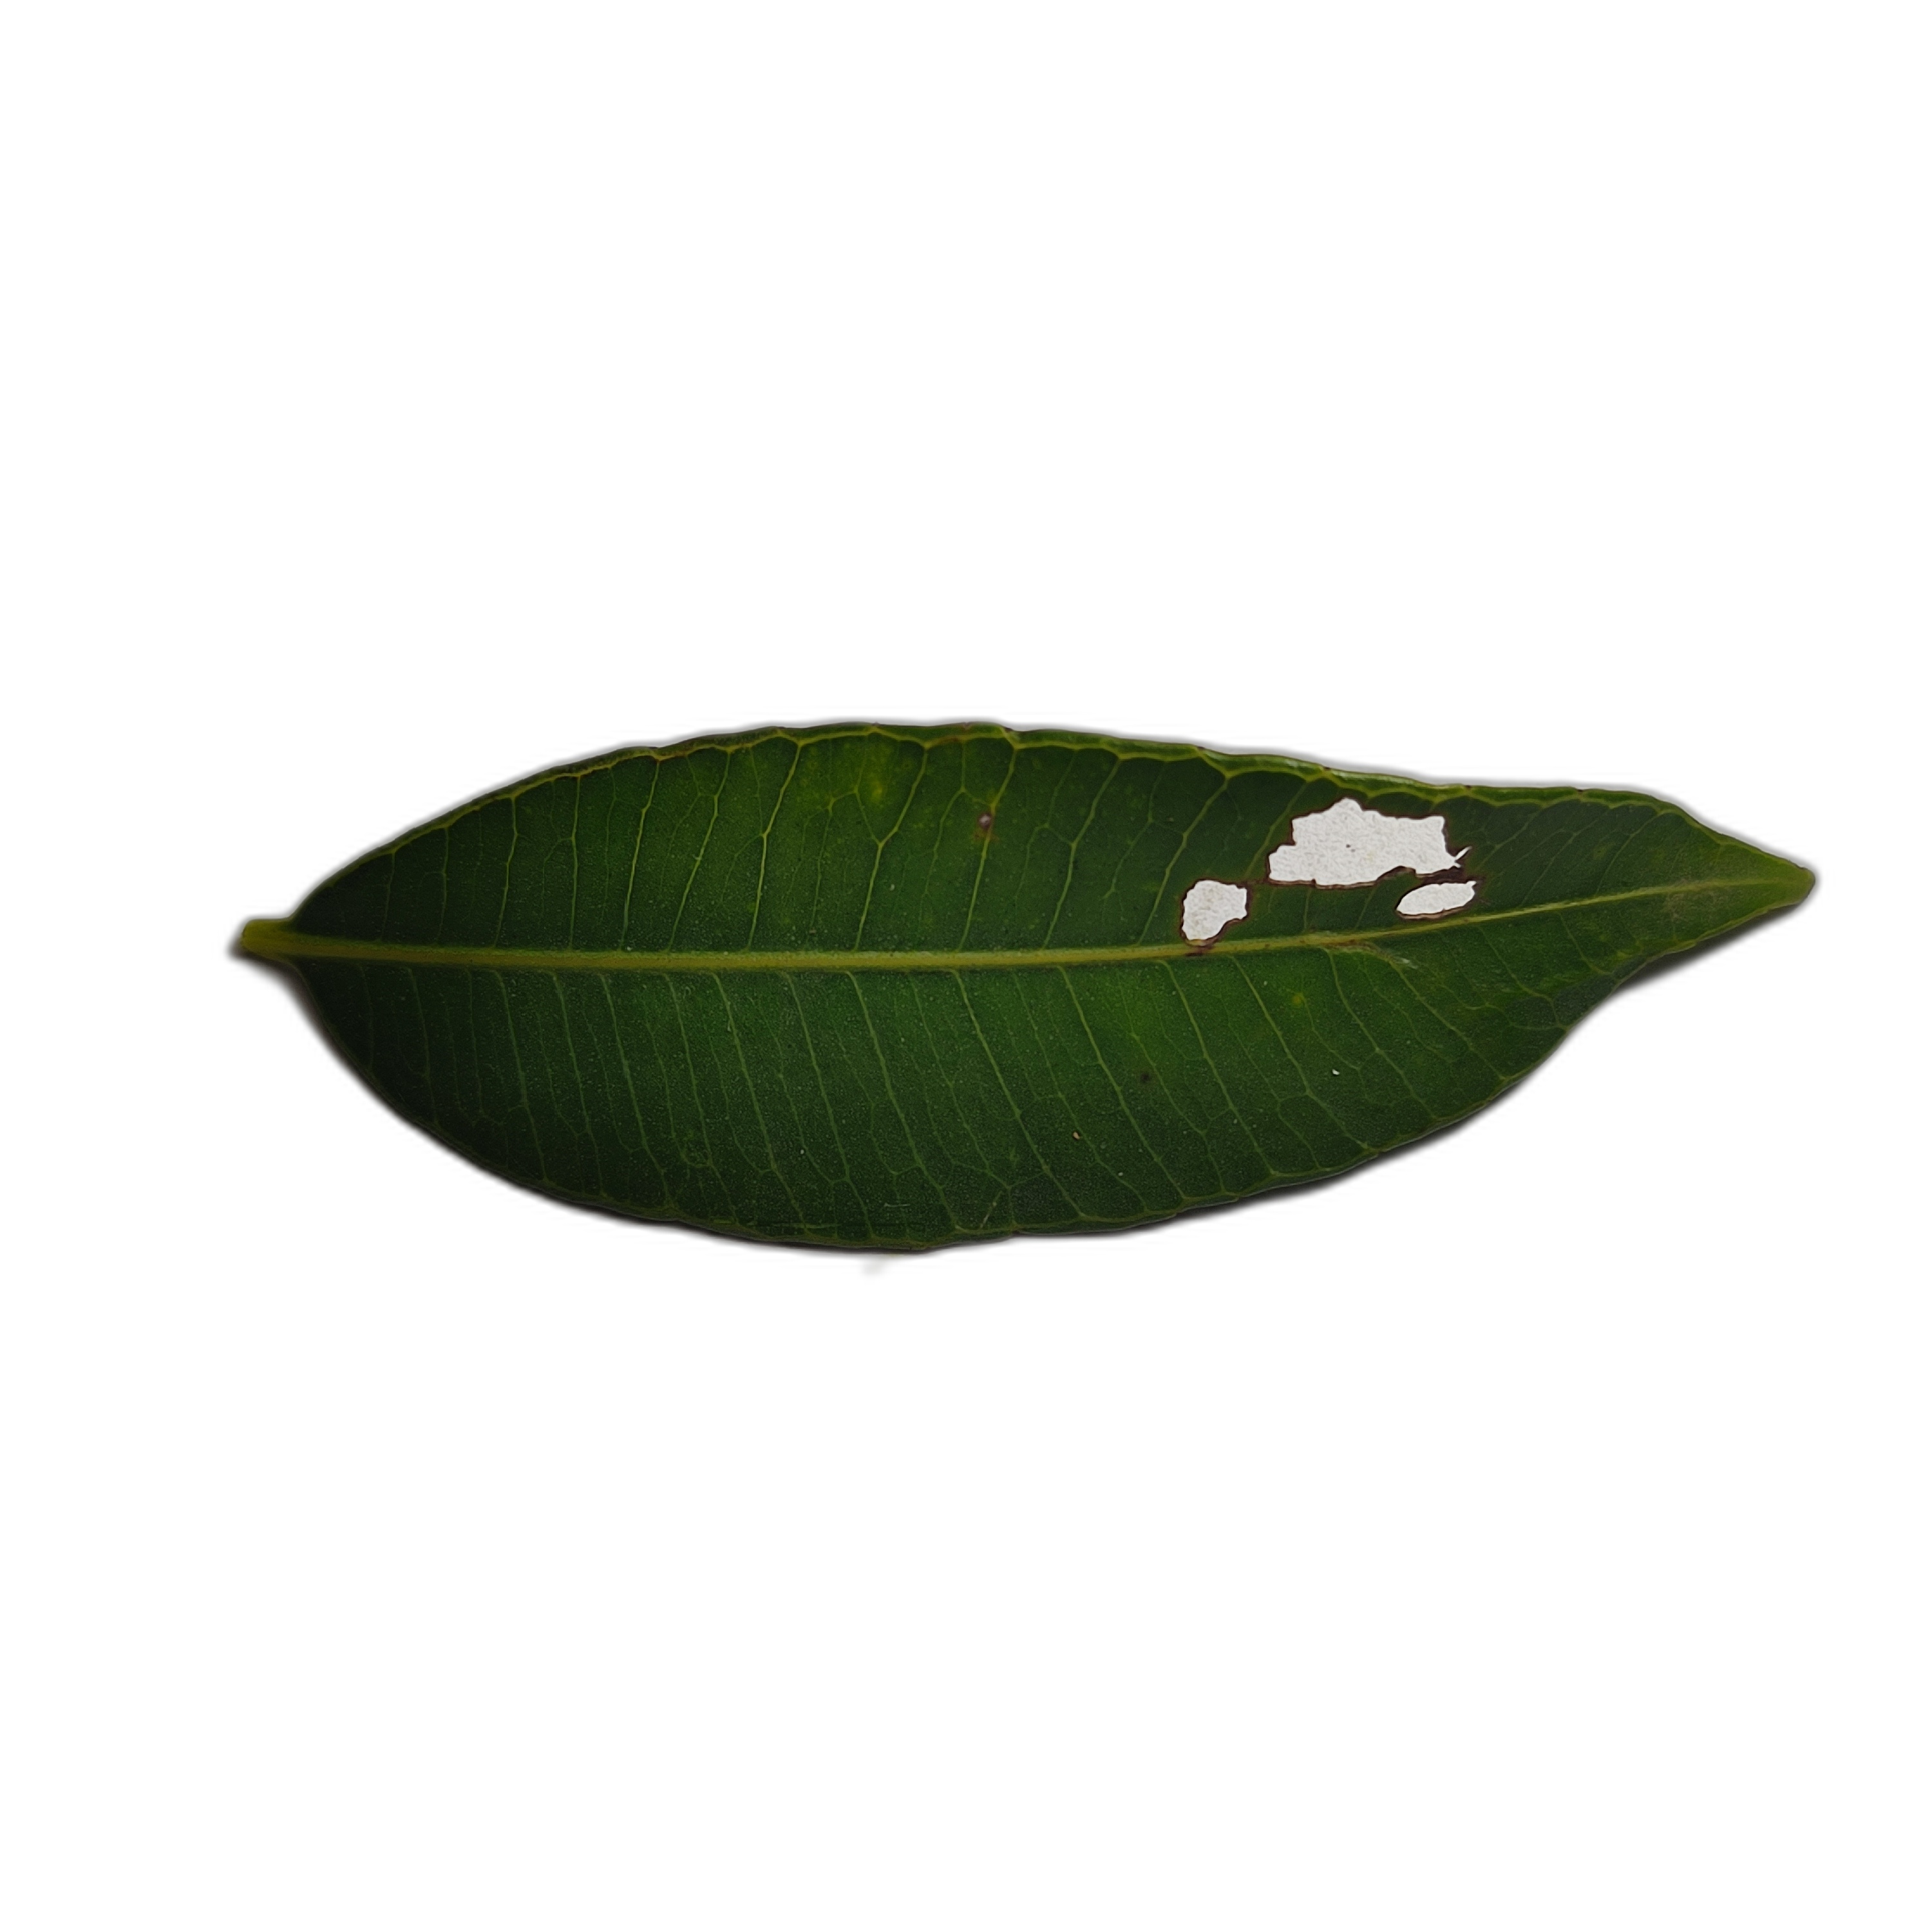
Label: not_healthy